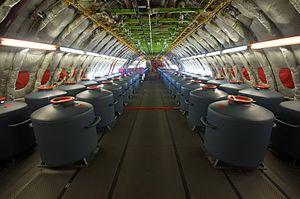
L'Airbus A380 est un avion de ligne civil très gros-porteur long-courrier quadriréacteur à double pont, produit par Airbus. Les éléments sont fabriqués et assemblés dans différents pays de l'Union européenne ; les principaux le sont en France, en Allemagne, en Espagne et au Royaume-Uni. D'autres pièces proviennent d'autres pays, dont la Belgique, et l'assemblage final est réalisé sur le site de Toulouse, en France.